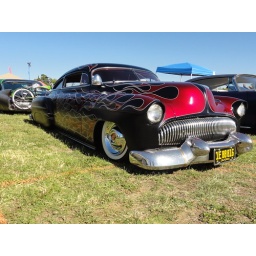
Lead sled Chevy. This Chevrolet coupe looks killer in its satin black paint with its extensive candy red flame job